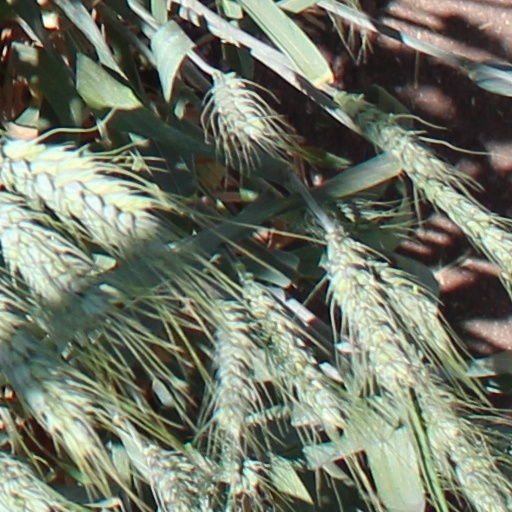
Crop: wheat